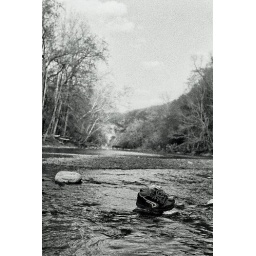
shoes in the river